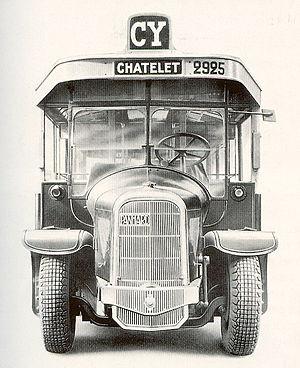
Le réseau des autobus d'Île-de-France est un réseau de transport routier de personnes couvrant l'ensemble de la région Île-de-France à travers plusieurs organismes et organisé par Île-de-France Mobilités.